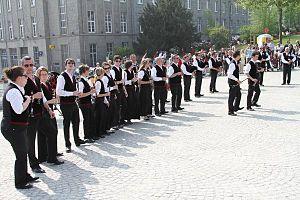
Le Bagad Gwengamp est un ensemble traditionnel de musique bretonne, créé en 1972 à Guingamp. Il évolue actuellement en 4ᵉ catégorie du championnat national des bagadoù. Il a accompagné des artistes de renom : Alan Stivell, Carlos Nunez, Denez Prigent, Gilles Servat, Pat O’May…